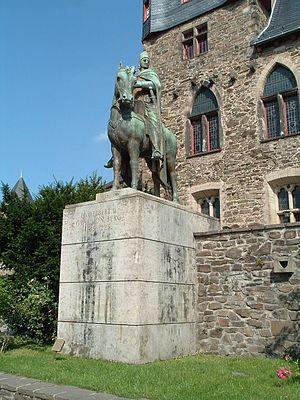
Cet article recense les statues équestres en Allemagne.